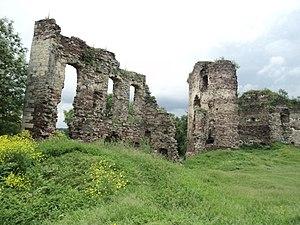
Boutchatch est une ville de l'oblast de Ternopil, en Ukraine, et le centre administratif du raïon de Boutchatch. Sa population s'élevait à 12 550 habitants en 2017.